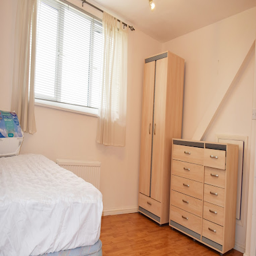
accommodation type in a shared house with own toilet